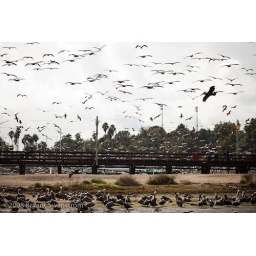
A large amount of birds invaded a Santa Barbara beach in late December.